Black rot

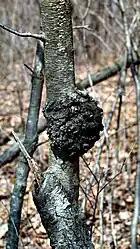
Prunus black Rot on a Black Cherry tree

Black rot is a name used for various diseases of cultivated plants caused by fungi or bacteria, producing dark brown discoloration and decay in the leaves of fruit and vegetables: